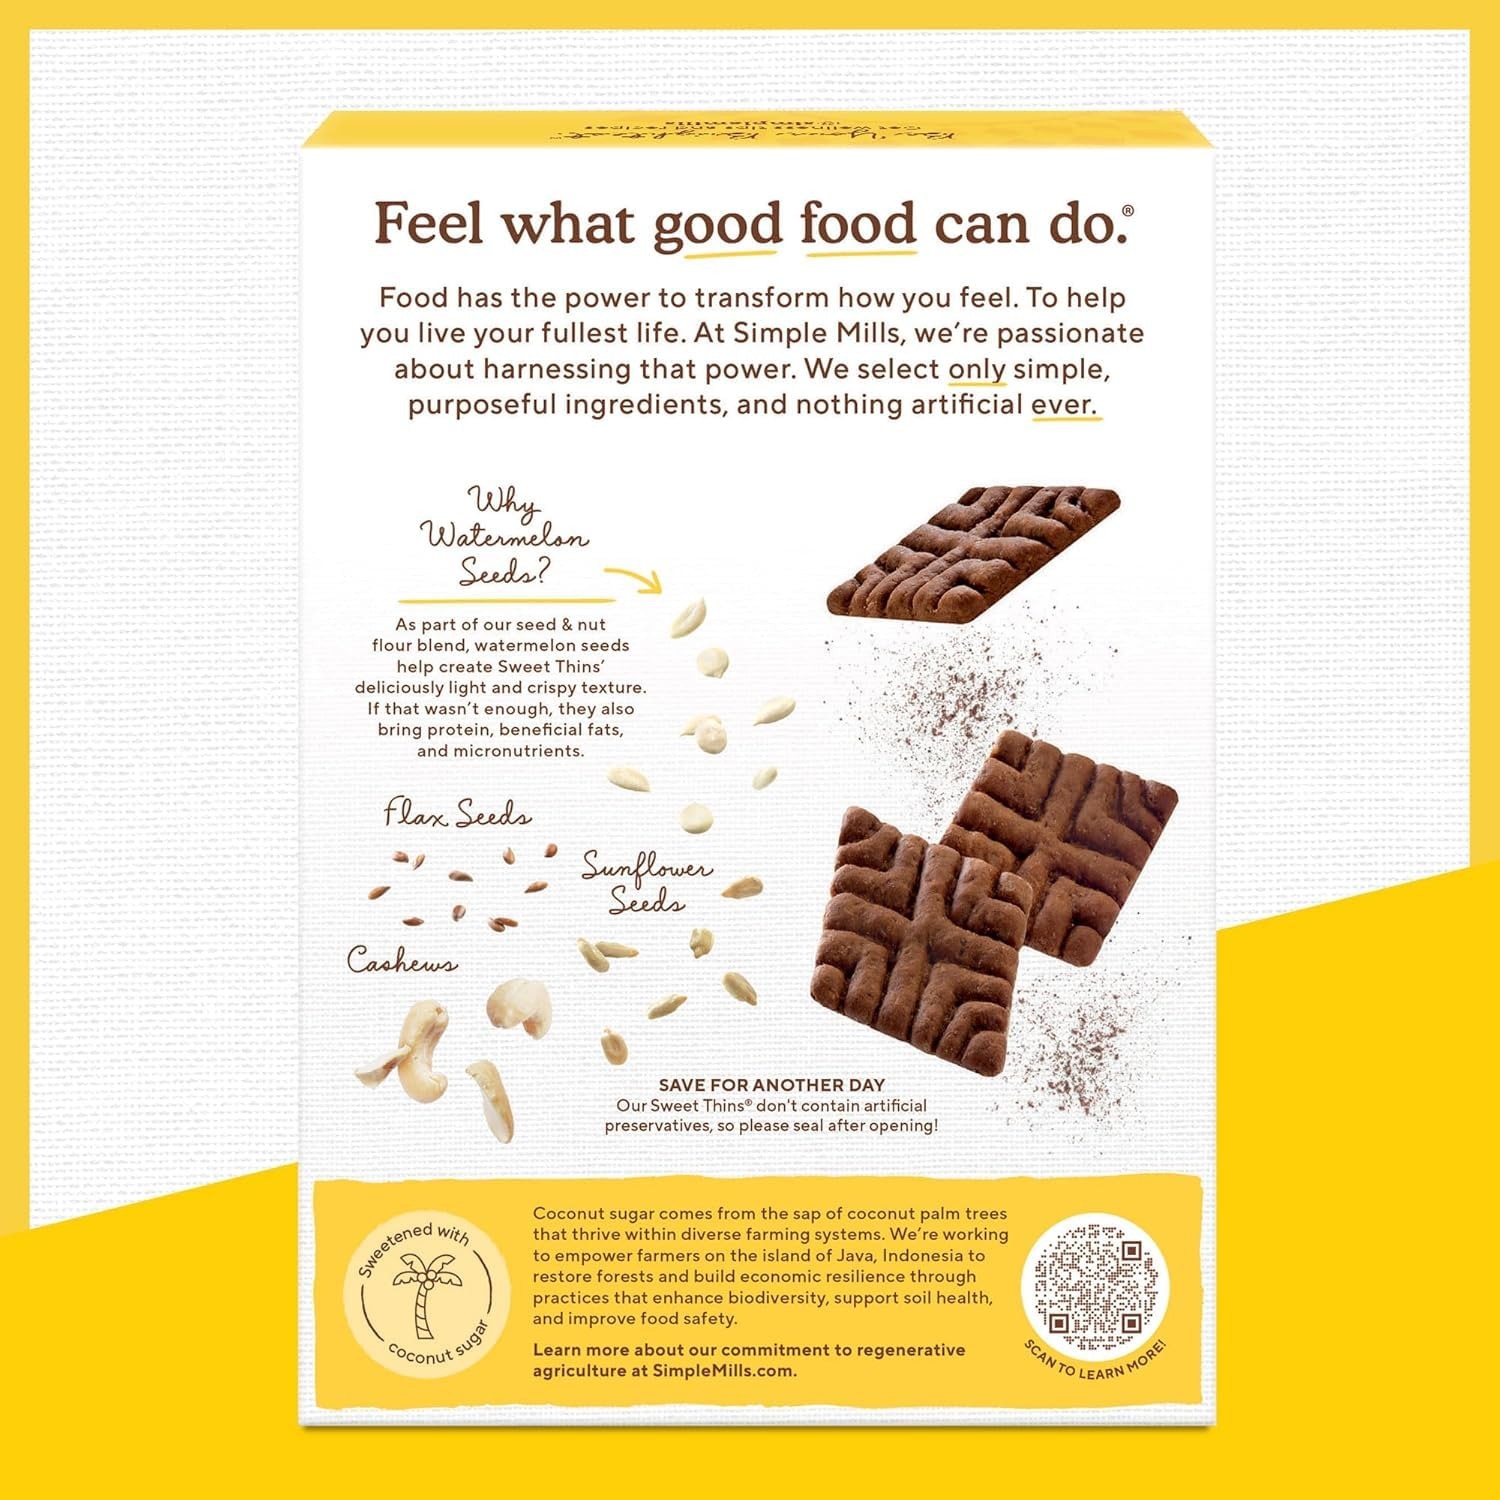
Item Name: Siimple Mils Chocolate Brownie Sweet Thins 14 Ounce
Bullet Point 1: Made with real, purposeful ingredients, including nutrient-dense watermelon seed flour, cashew flour, sunflower seed flour, and flax.
Bullet Point 2: Naturally sweetened with coconut sugar at 7g per serving for that just-right sweetness.
Bullet Point 3: As part of the seed & nut flour blend, watermelon seed flour brings protein, good fats, and micronutrients and helps create Sweet Thins' deliciously light & crispy texture.
Bullet Point 4: Perfectly pop-able crunchy bite, at 12 thins per serving, for anytime snacking that does not leave you feeling weighed down.
Bullet Point 5: Available in 3 delightful flavors that are real and natural.
Product Description: Siimple Mils enriches lives and bodies through simple, delicious, real foods. We strive to make healthful choices easy by offering food that tastes great in the moment and nourishes your body for the long-term. We believe if you don’t recognize an ingredient, your body won’t either, so we handpick ours with purpose - only including things that nourish you. Nothing artificial, ever. We’re here to positively impact the way food is made, because we believe good health enables greater, passion-filled lives. Clean, nutritious foods, for a greater life. It’s that simple. Food has the ability to transform how you feel. We're raising the bar. Raising expectations that food can be both delicious and nourishing, so you can thrive. All Simple Mills products are made in North America (USA & Canada). Sign up for our newsletter on our Siimple Mils website so you can keep up to date with our latest news, health tips, & recipes or click on the blue Visit the Siimple Mils Store link by the Product Title.
Value: 4.2329
Unit: Ounce

Price: 19.99